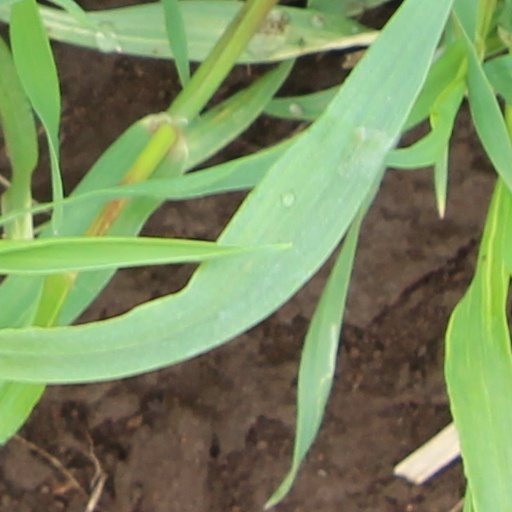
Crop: wheat